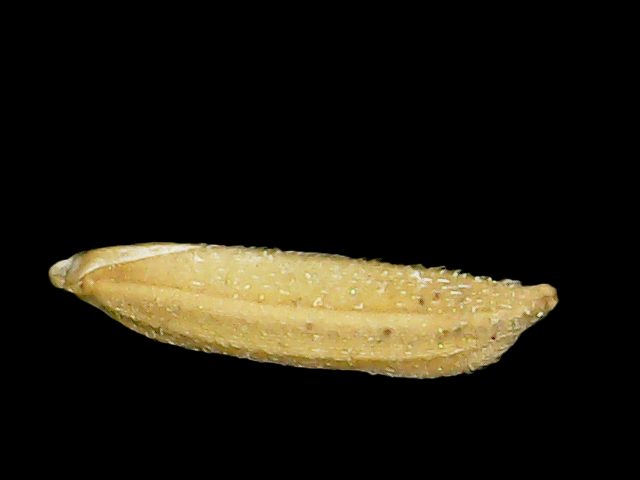
Rice variety: Binadhan12